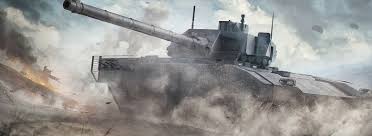
Label: Tank